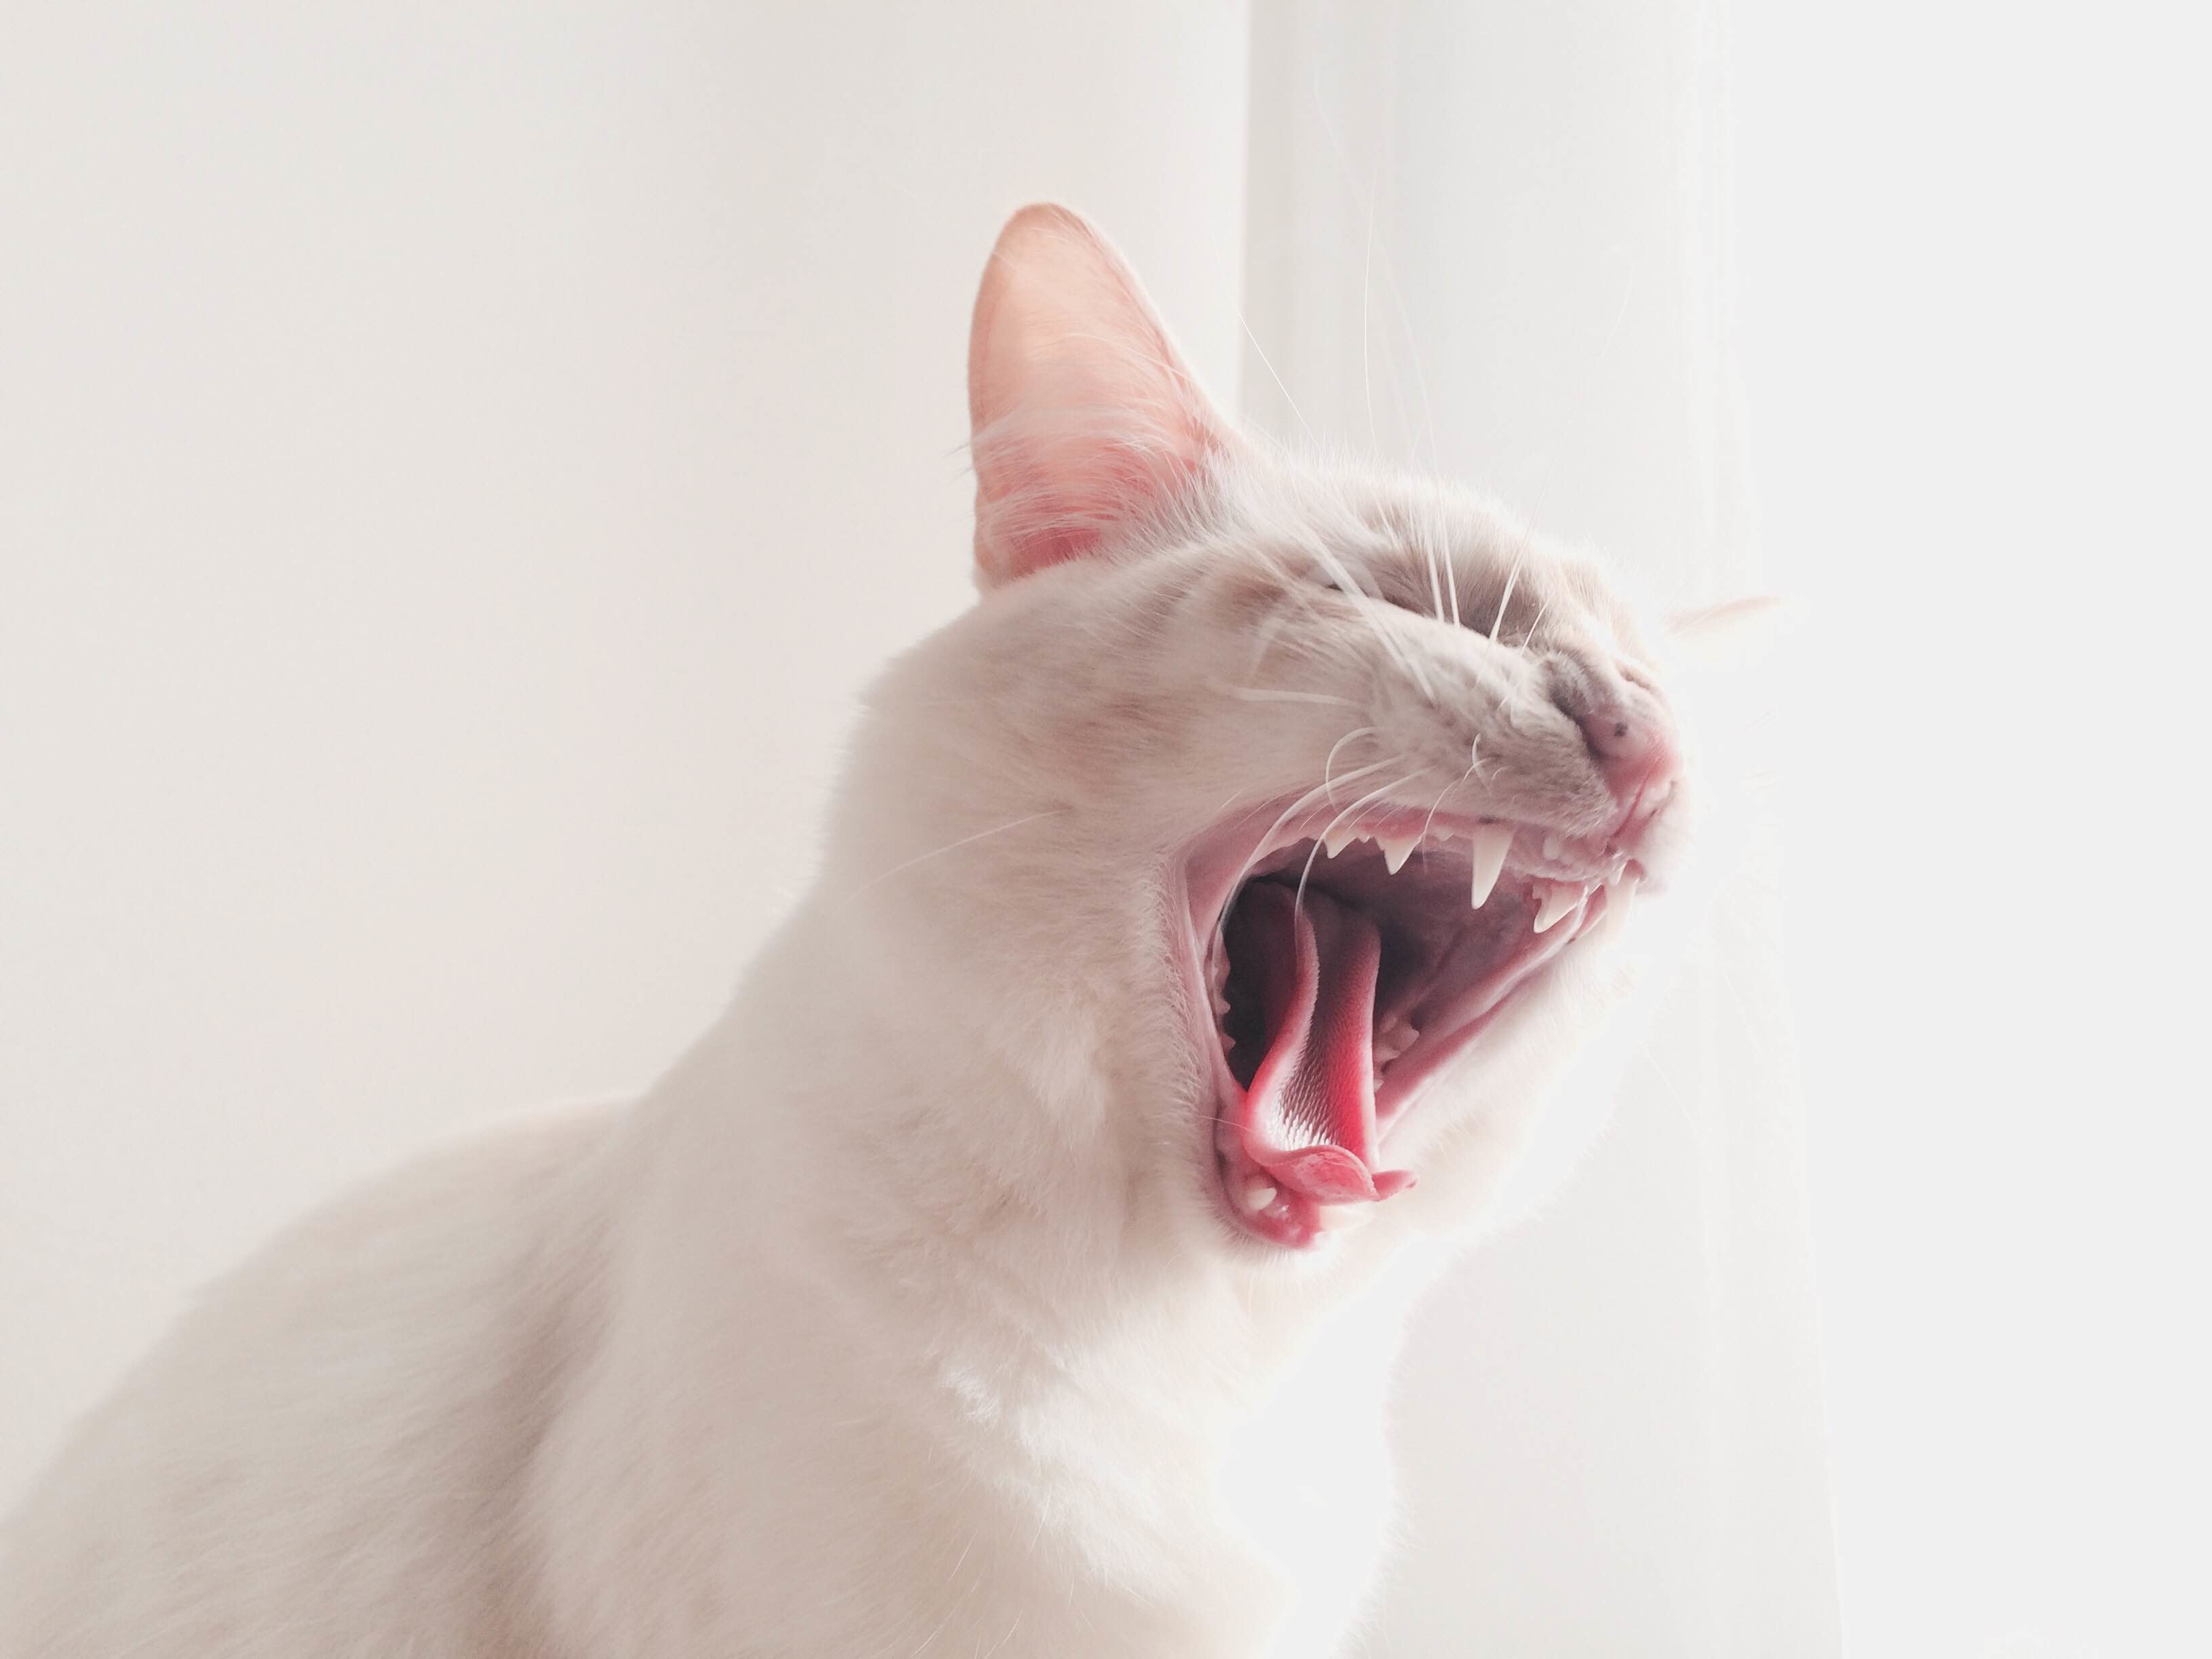
white, cat, mammal, facial expression, yawn, nose, whiskers, skin, vertebrate, small to medium sized cats, cat like mammal